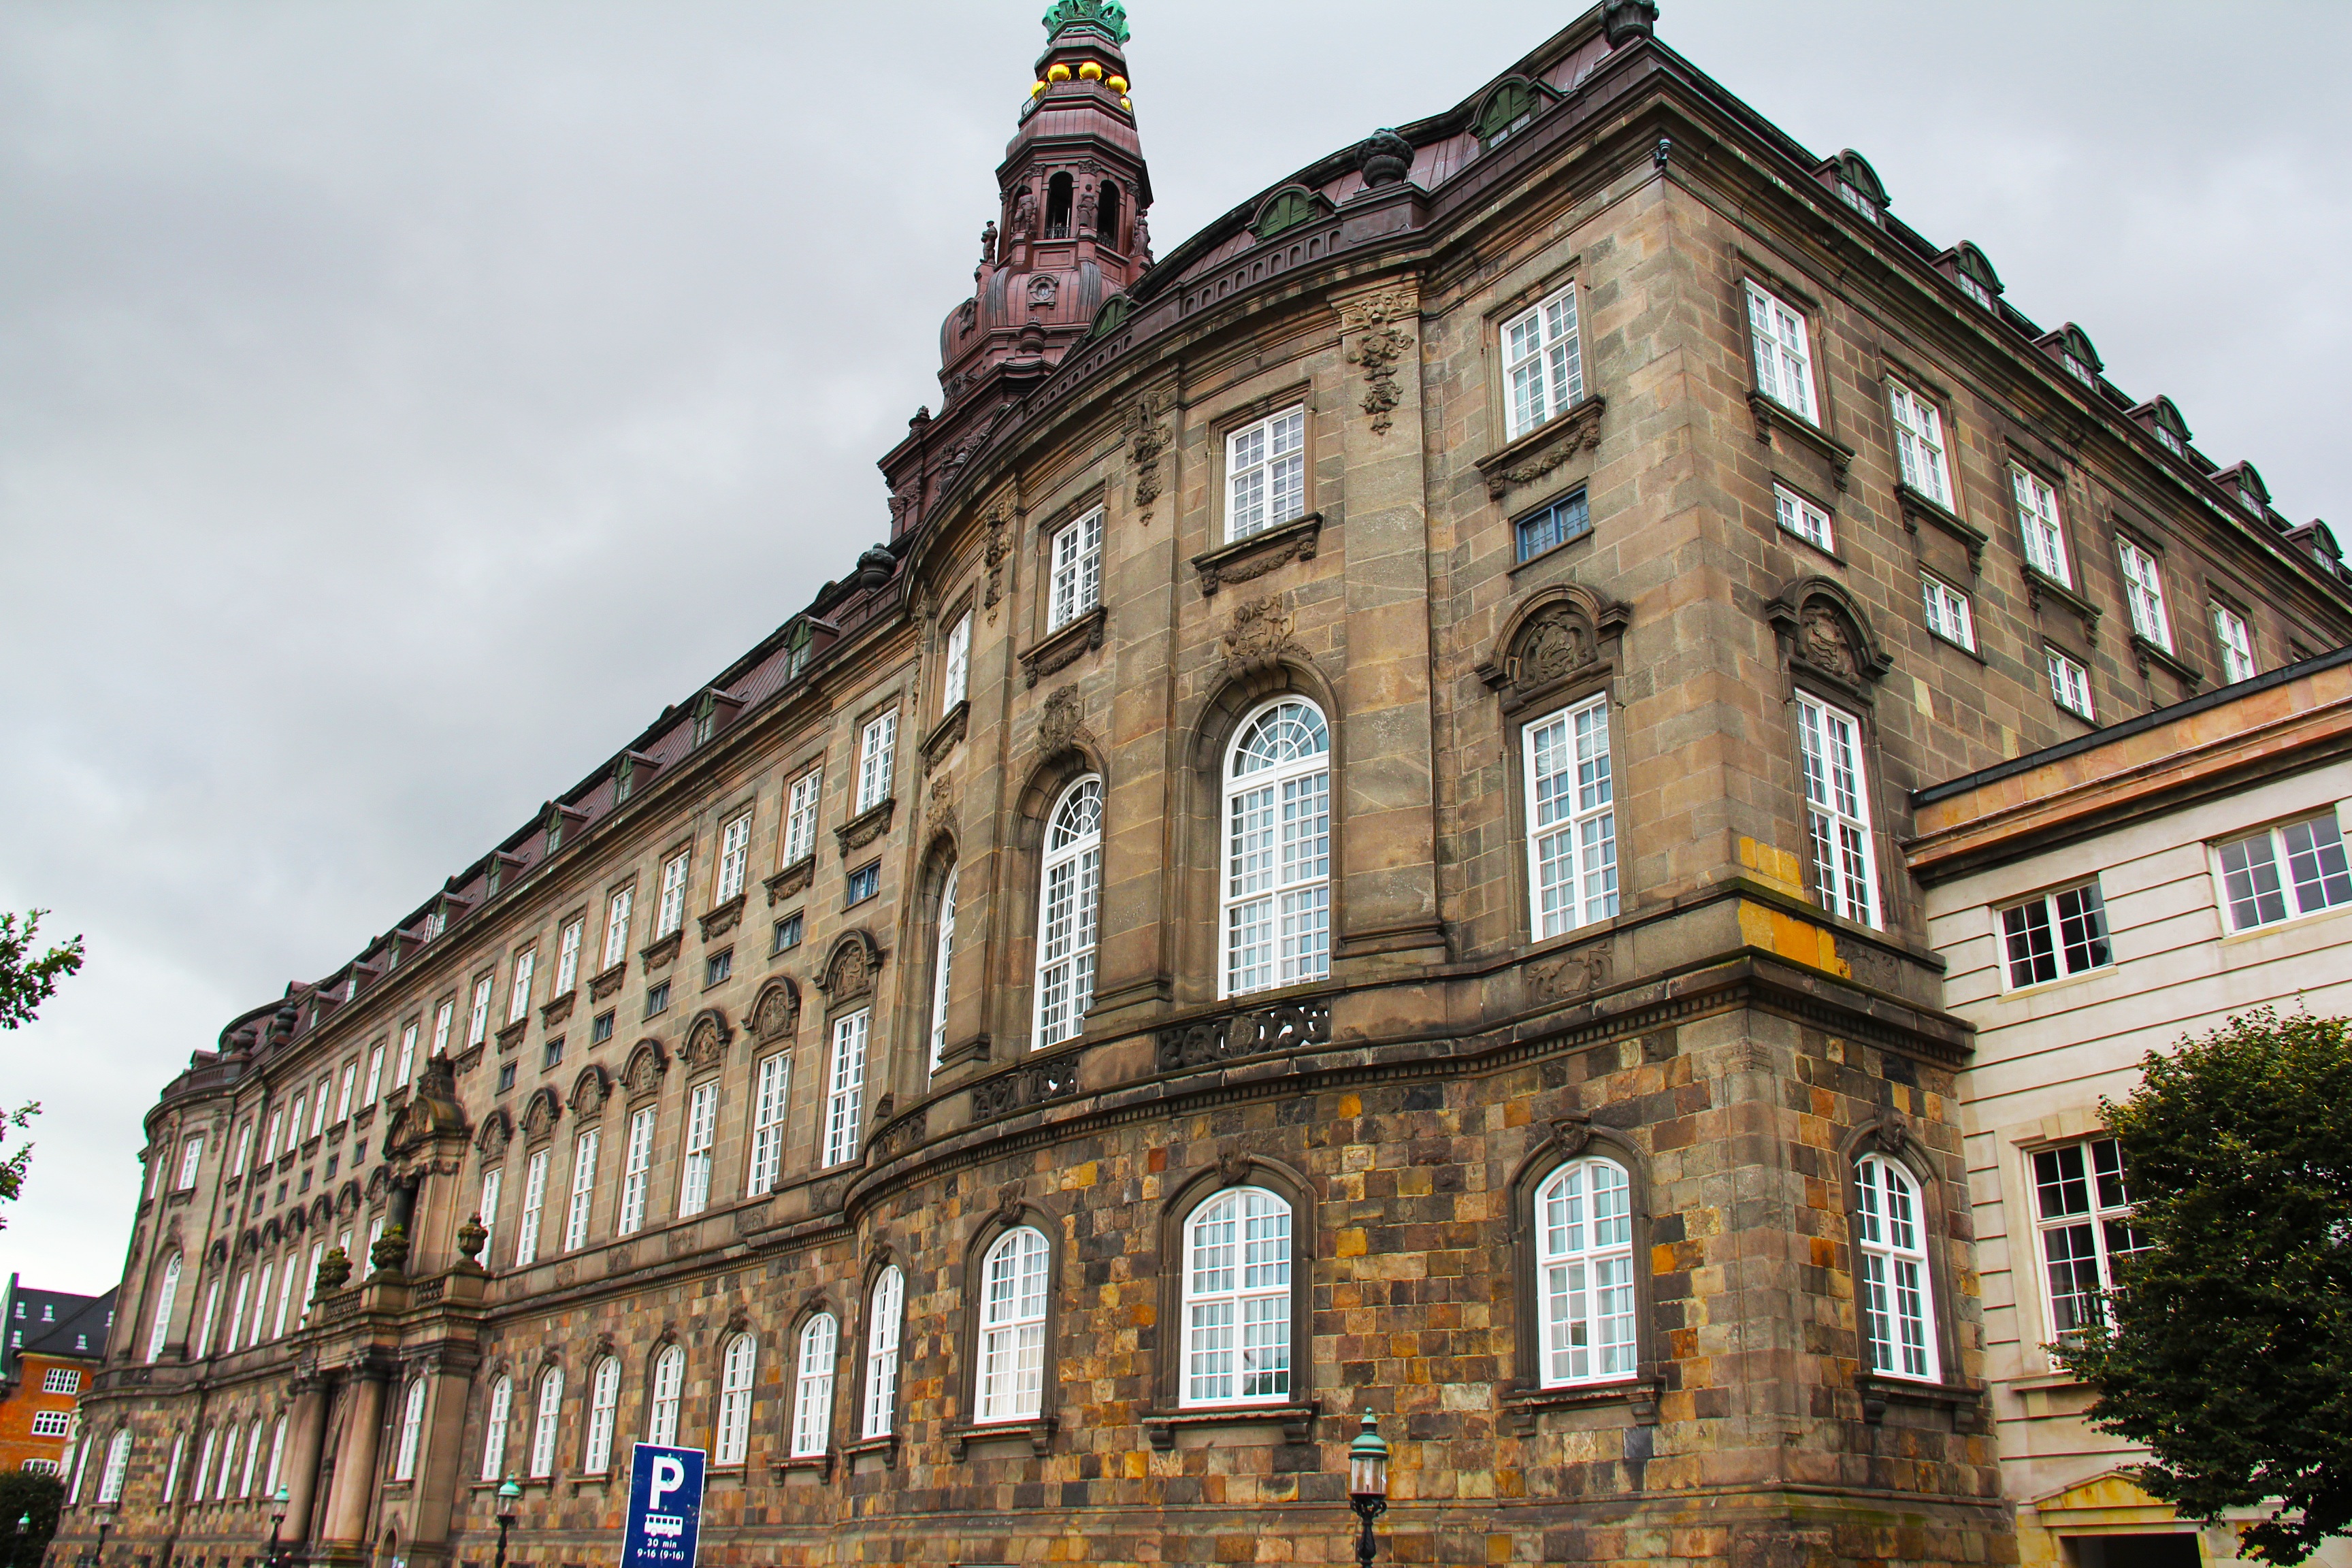
architecture, town, building, palace, old, downtown, travel, europe, castle, landmark, facade, sightseeing, church, historic, tourism, deco, parliament, fantastic, denmark, copenhagen, synagogue, beautiful, history, tourist attraction, estate, danish, tours, impressive, christiansborg palace